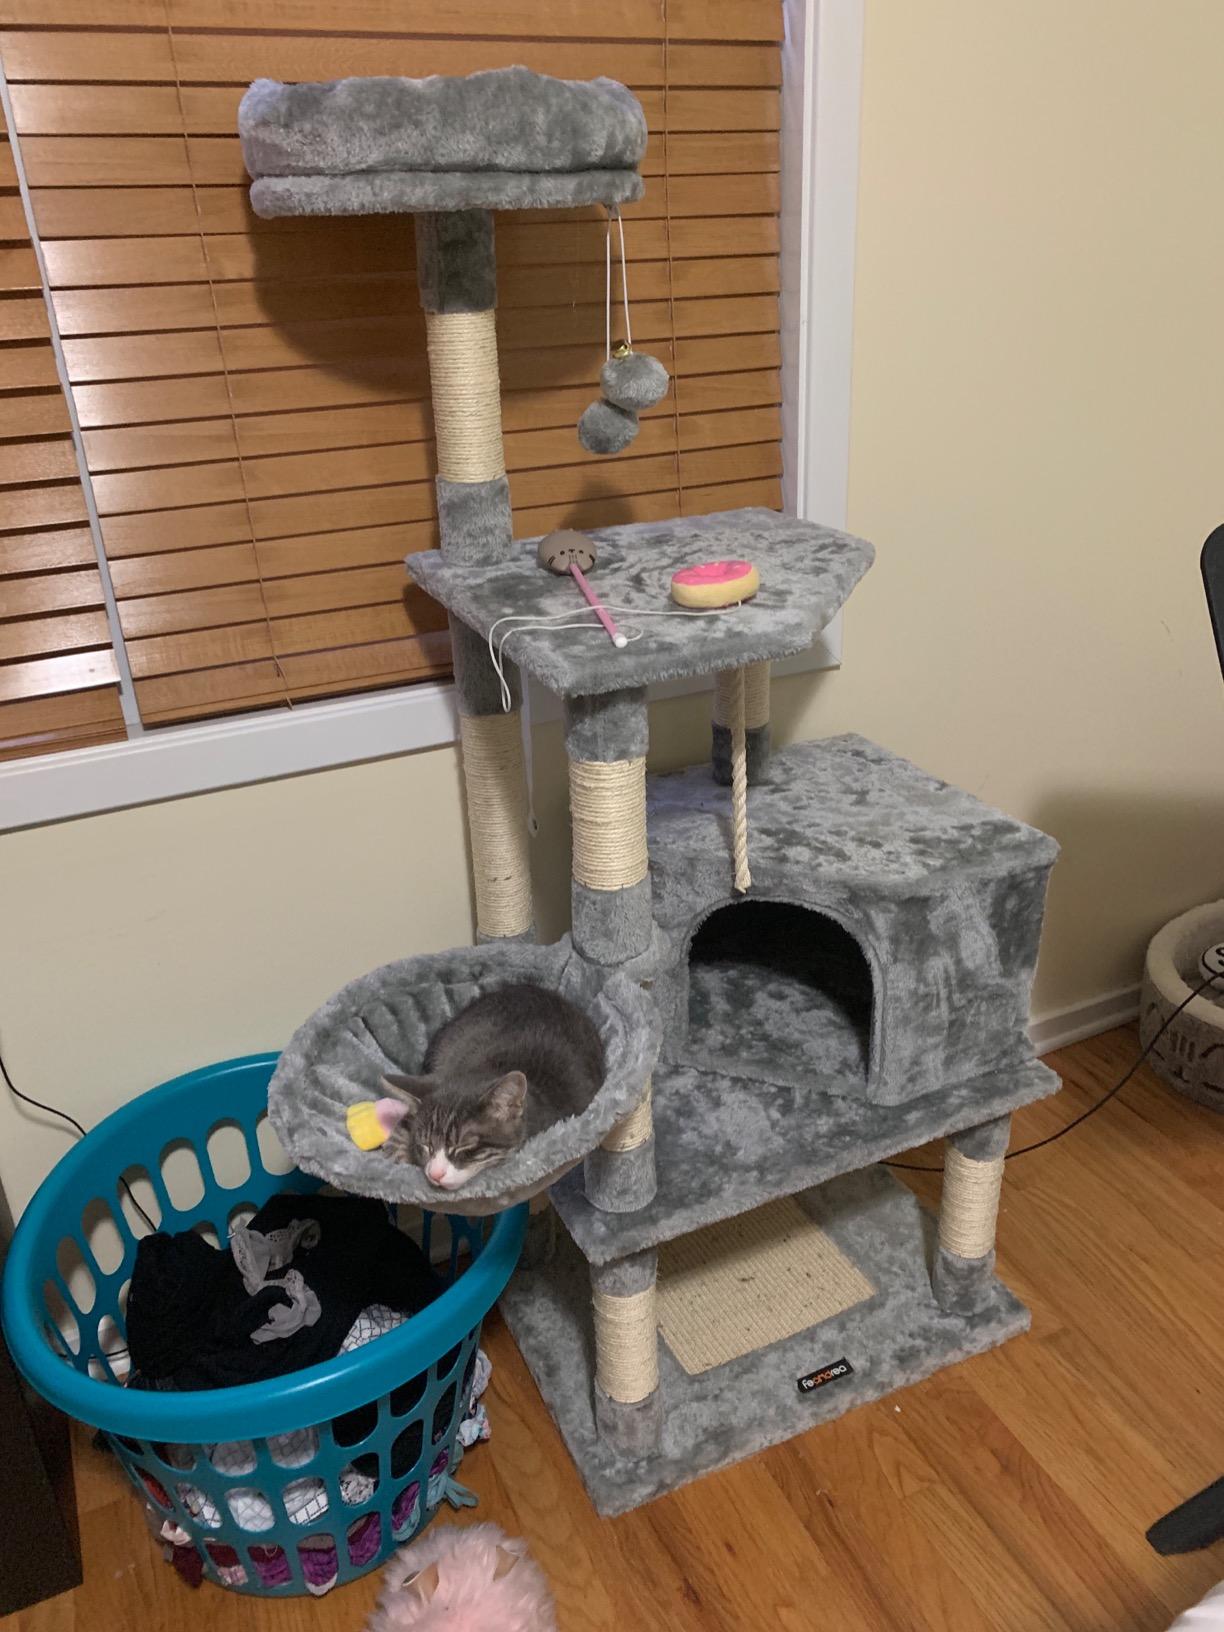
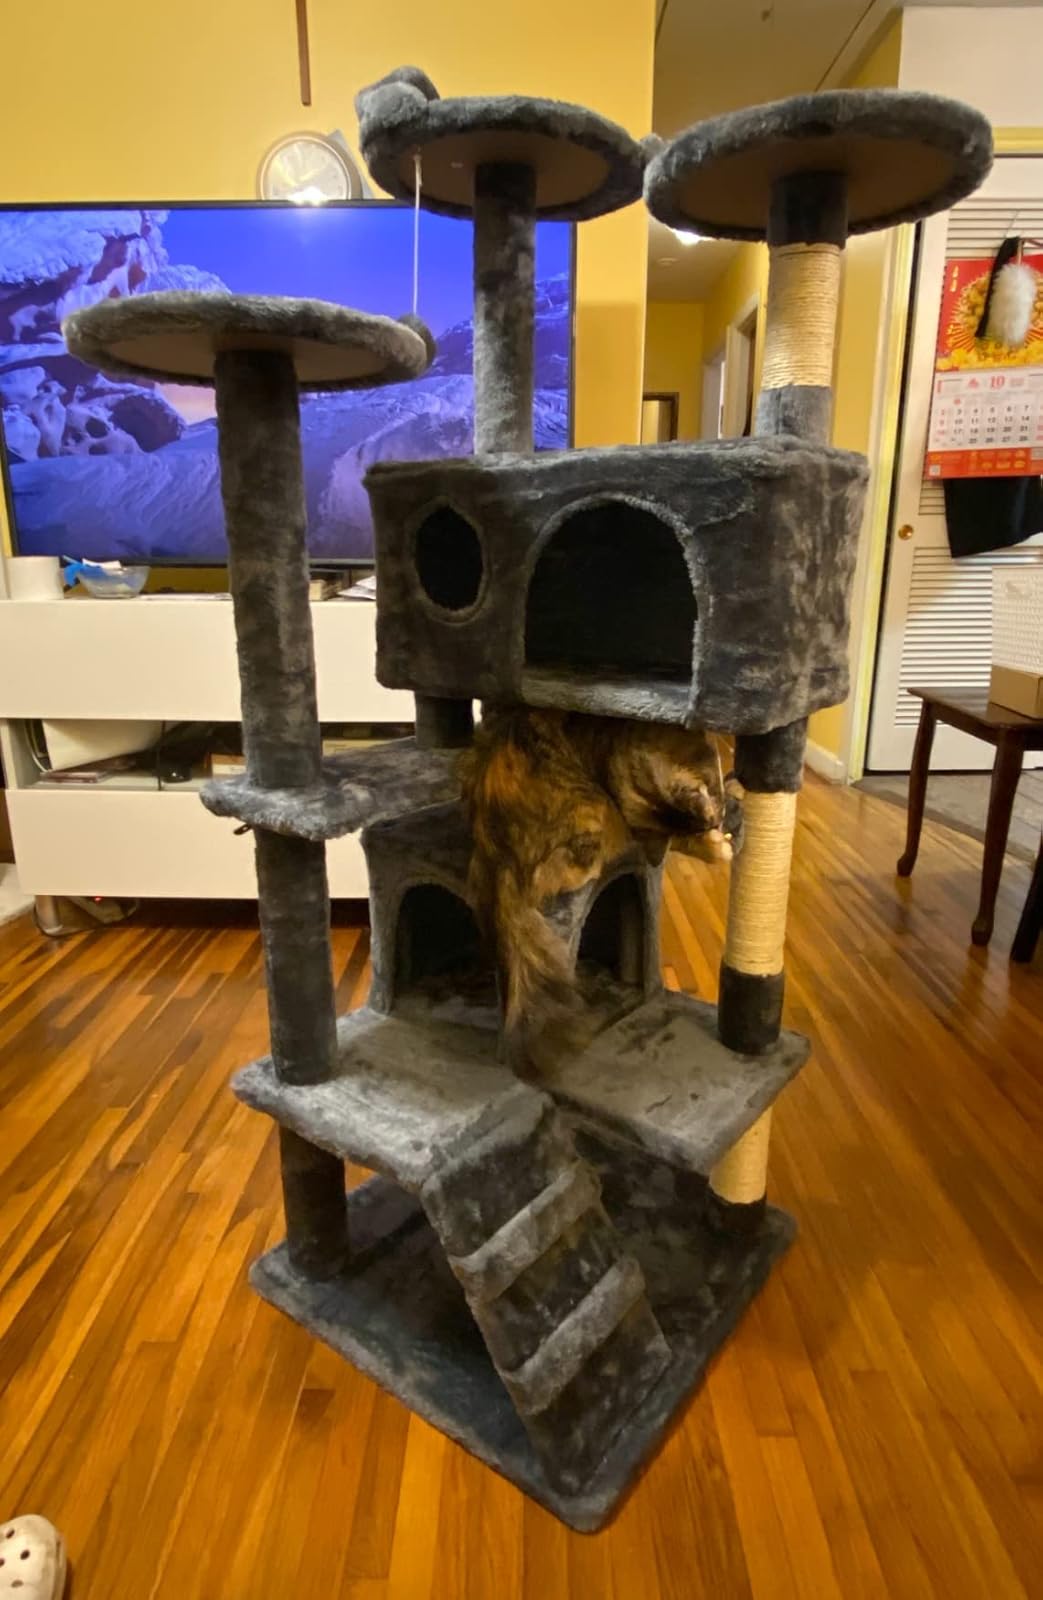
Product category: items_cat tree
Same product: no